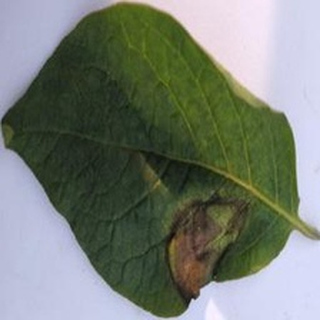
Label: potato_late_blight